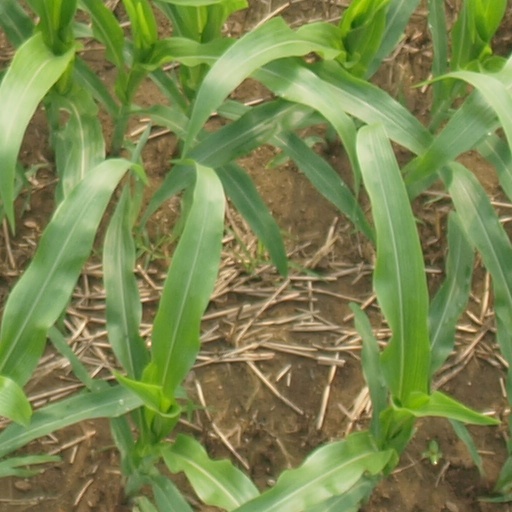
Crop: maize; corn